James Gwyn

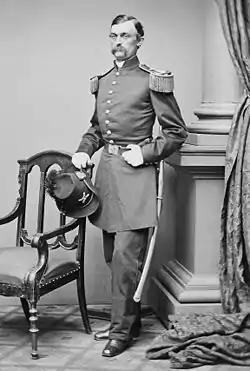
Charles Griffin who recommended Gwyn for promotion to brevet brigadier general

Gwyn's service during the Siege of Petersburg was noted by the commanding officer of the First Division, V Corps, General Charles Griffin as examples of Gwyn's "gallantry", "bravery" and "valor". Charles Griffin informed the Department of War that Gwyn should receive the rank of brigadier general, and if that was not possible then he should be brevetted the rank. The Federal Government approved of the idea and issued Special Order 347 on October 14, 1864, in which James Gwyn was awarded the grade of brevet brigadier general of volunteers, to rank from September 30, 1864, by President Abraham Lincoln. Gwyn was formally nominated by President Lincoln on December 12, 1864, and his appointment was confirmed by the U.S. Senate on February 14, 1865. The First Division received word of Gwyn's promotion on October 14, and passed down to Gywn on the 17th. In a letter, Griffin wrote that Gwyn's promotion was "evidence that the gallantry of our little command has been appreciated".